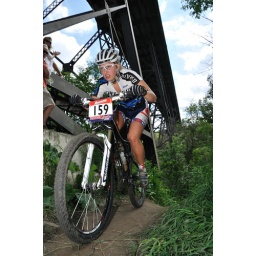
From the Edmonton Canada Cup mountain bike race, July 11th, 2010 in Edmonton, Alberta, Canada.